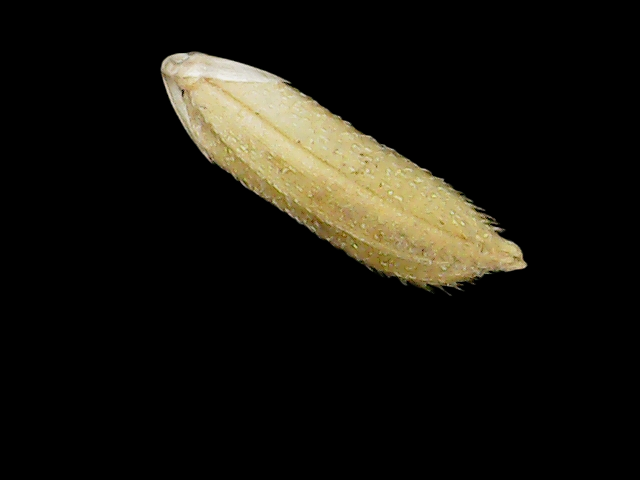
Rice variety: Binadhan17